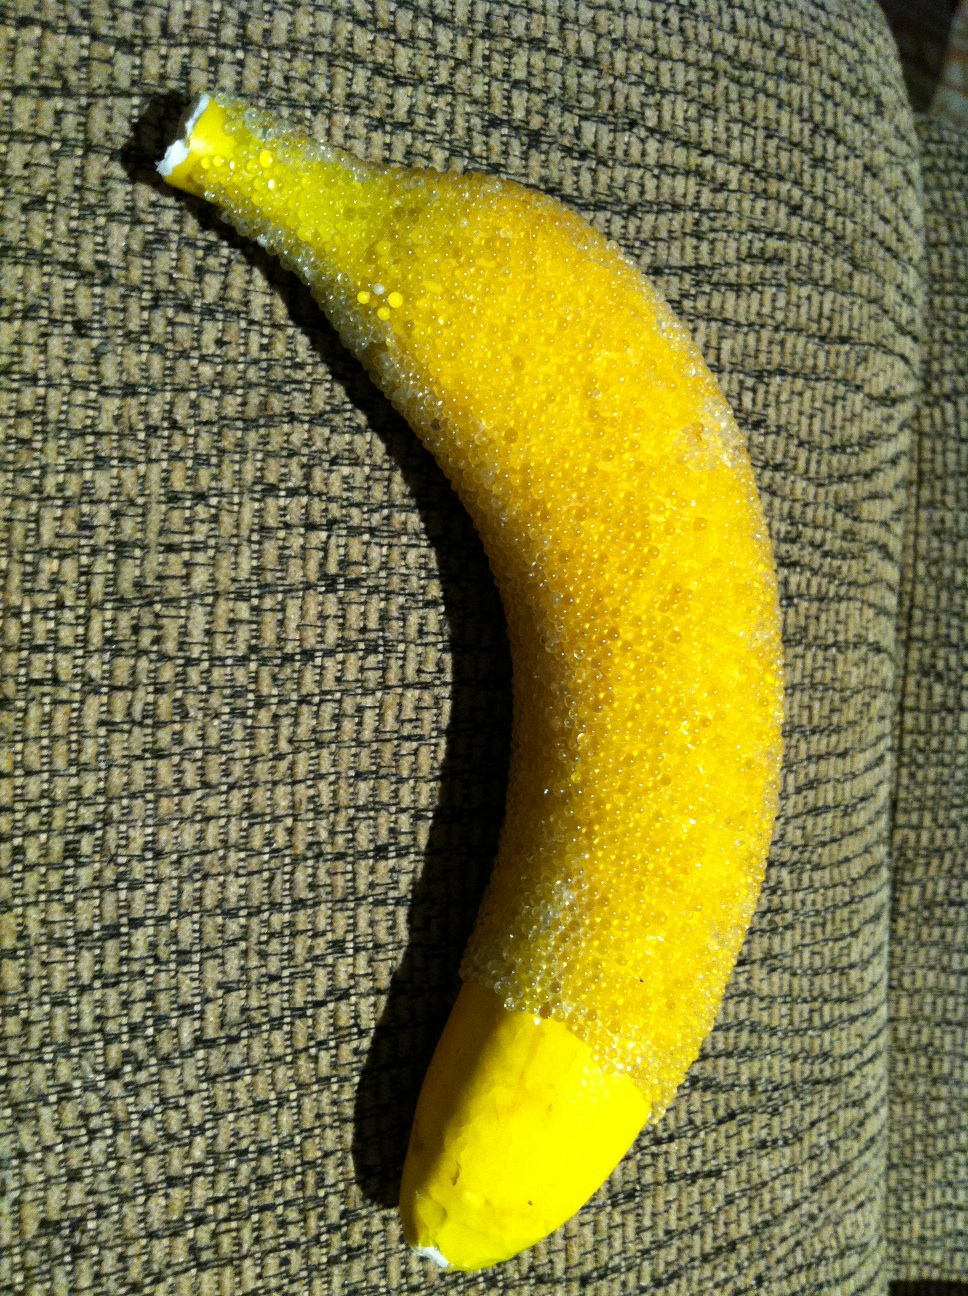Question: What is this?
Answer: banana